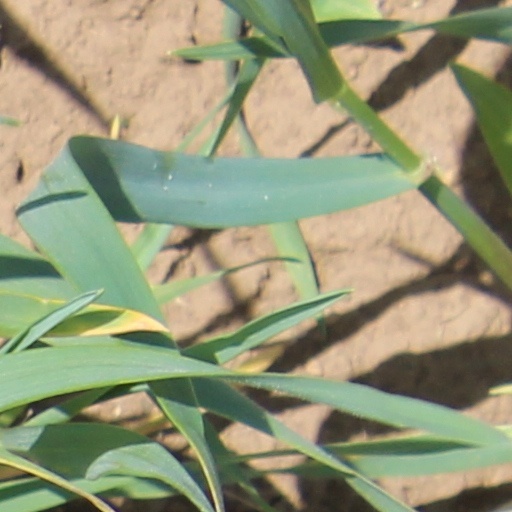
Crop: wheat